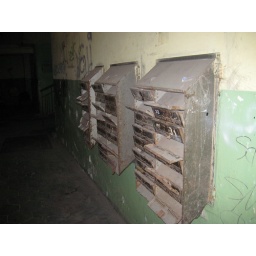
Letter boxes in a building in Kazimierz